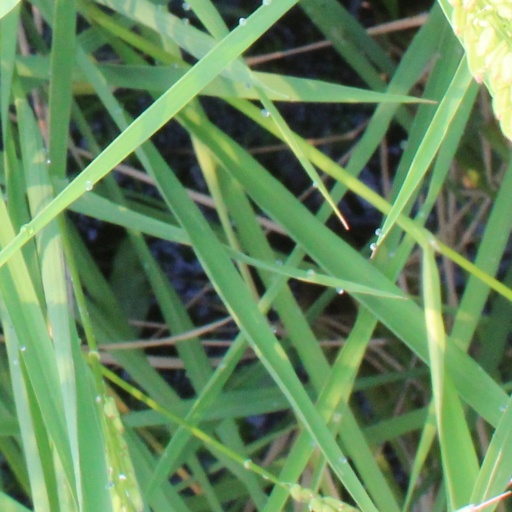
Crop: rice